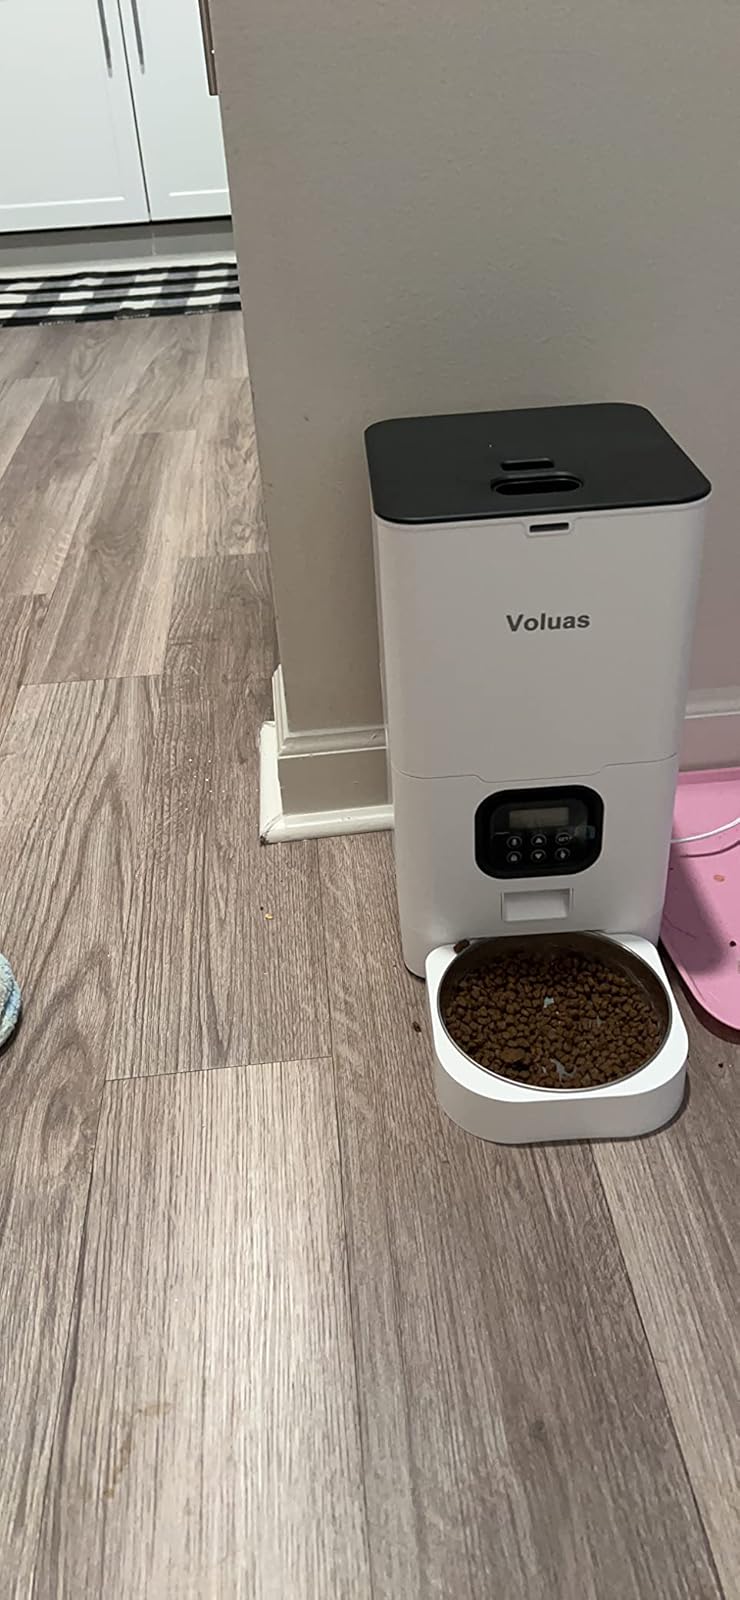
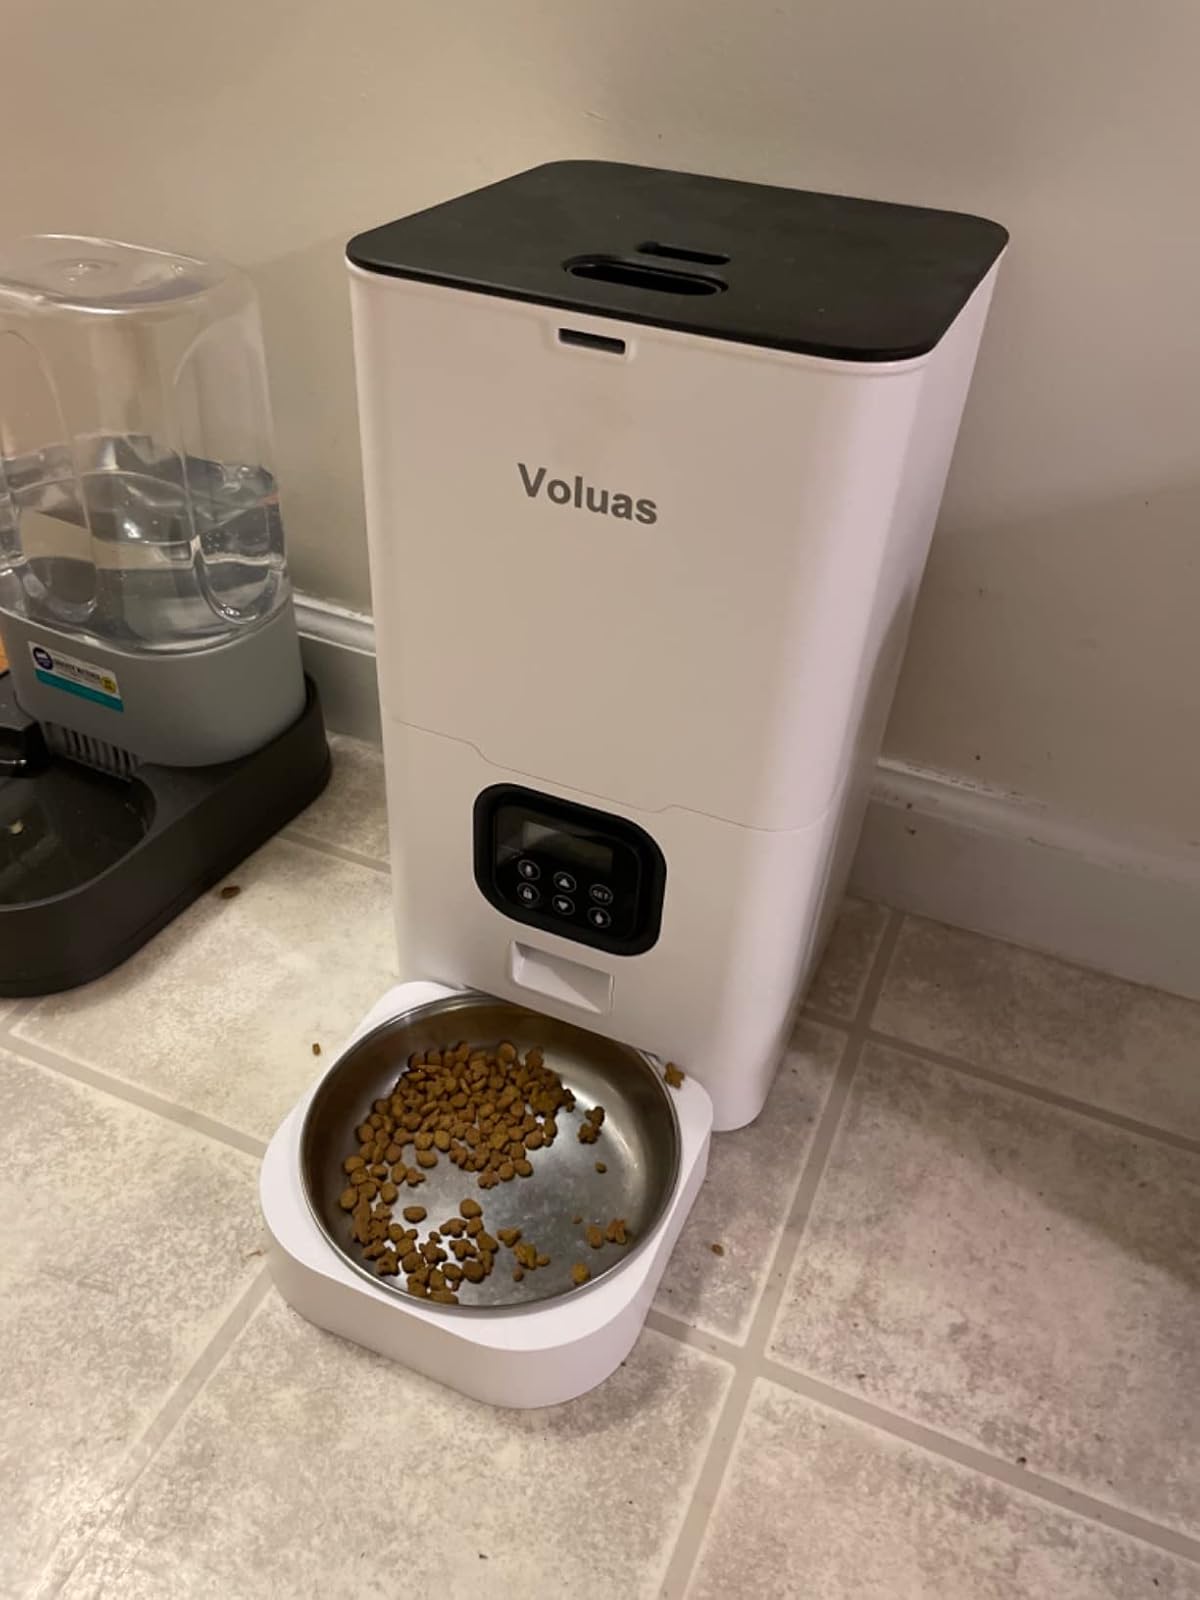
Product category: items_feeder
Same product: yes